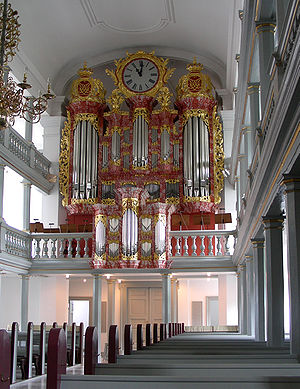
Lambert Daniel Kastens / Eksempler på Kastens orgelfacader
Lambert Daniel Kastens var en orgelbygger af tysk afstamning, som var virksom i Danmark fra 1722 til 1744. Kastens var uddannet af den berømte orgelbygger Arp Schnitger, og anses for en af hans bedste elever. Schnitger havde orgelbyggerprivilegiet i Slesvig, Holsten, Oldenburg og Delmenhorst, og da han døde overtog Kastens det. Han havde værksted i Itzehoe, hvor han i tiden fra 1722 til 1724 byggede Garnisons Kirkes første store orgel.